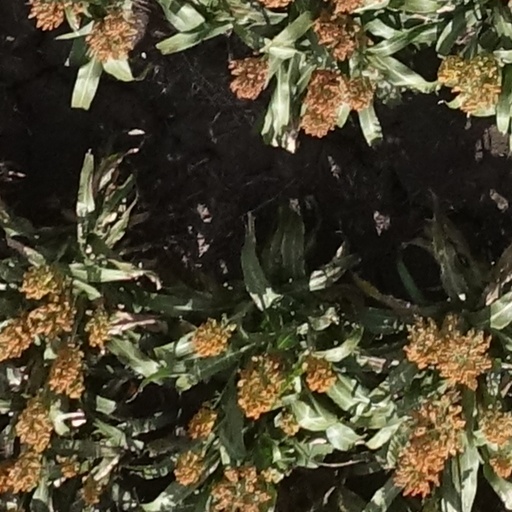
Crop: sorghum